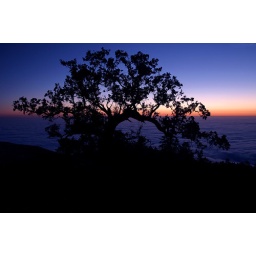
oak silhouette over cloud ocean